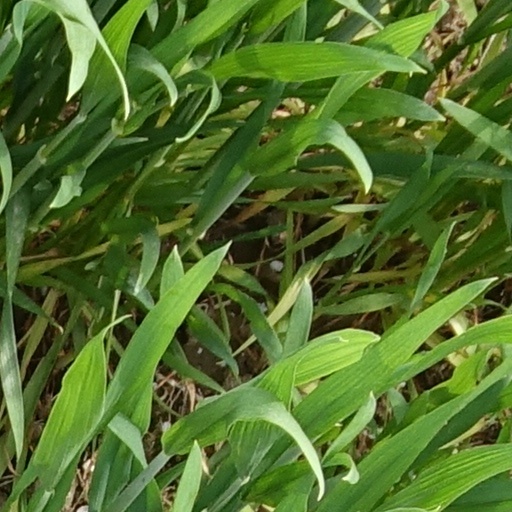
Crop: wheat